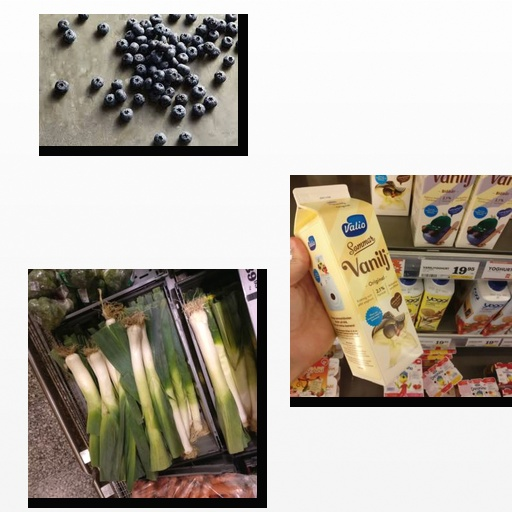
Food items: vanilla_yogurt, leek, blueberry